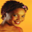
Label: woman